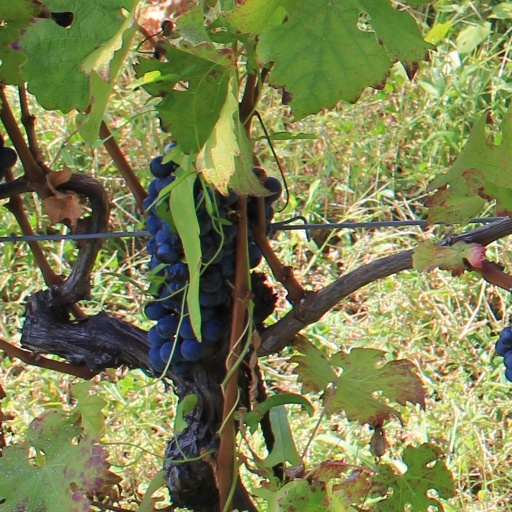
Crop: grape